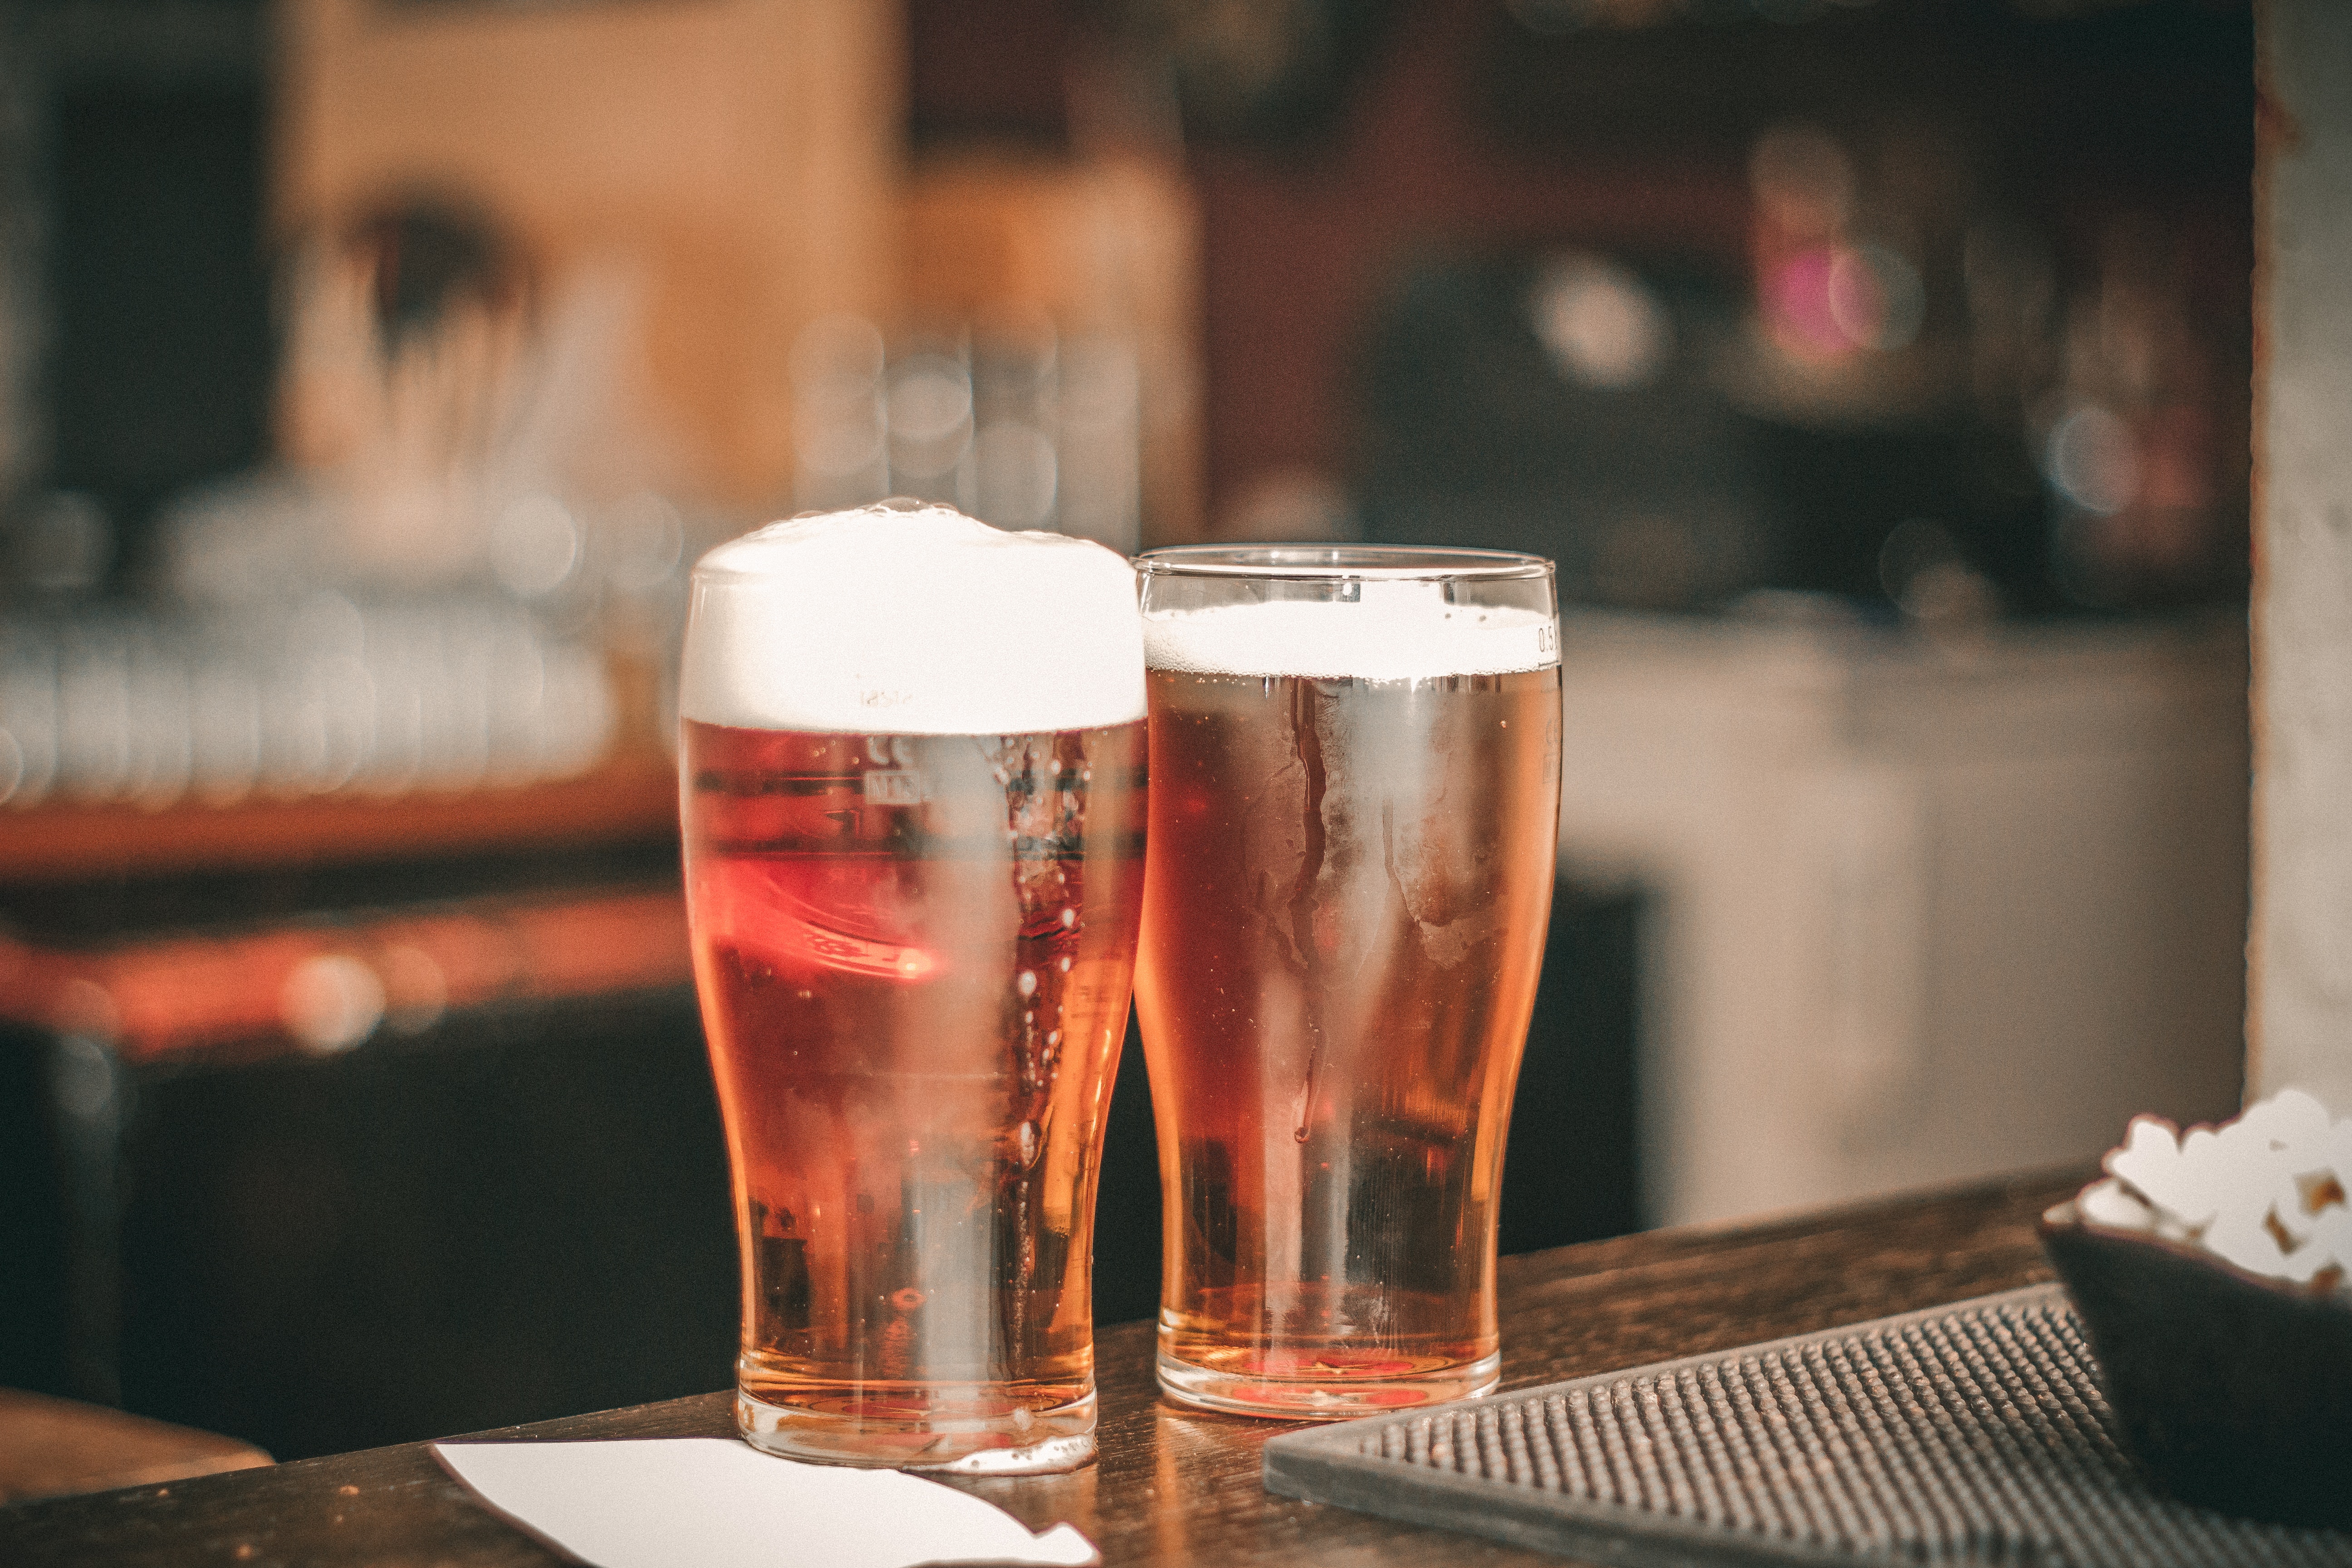
drink, alcoholic beverage, alcohol, beer, glass, drinkware, distilled beverage, pint glass, pint, beer glass, cocktail, liqueur, barware, tableware, restaurant, lager, glasses, ale